Floyer Hayes

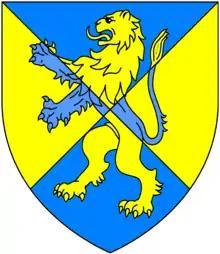
Arms of Gould: "Per saltire azure and or a lion rampant counterchanged"

The Gould family was descended from a certain John Gold, a crusader present at the siege of Damietta in 1217 who for his valour was granted in 1220 by Ralph de Vallibus an estate at Seaborough in Somerset. The descent of Floyer Hayes in the Gould family was as follows: